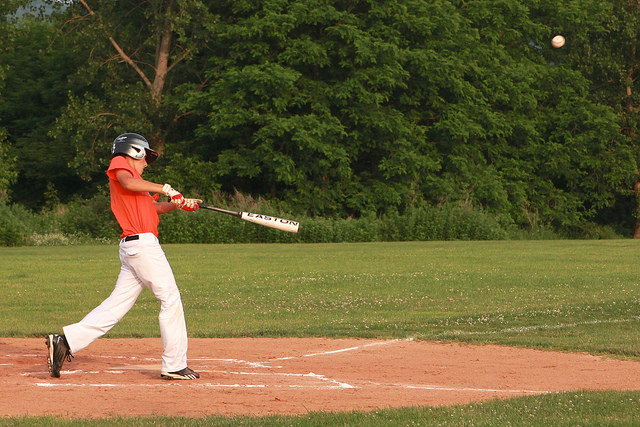
một người đàn ông đang cầm gậy bóng chày và xoay người ở trong công viên